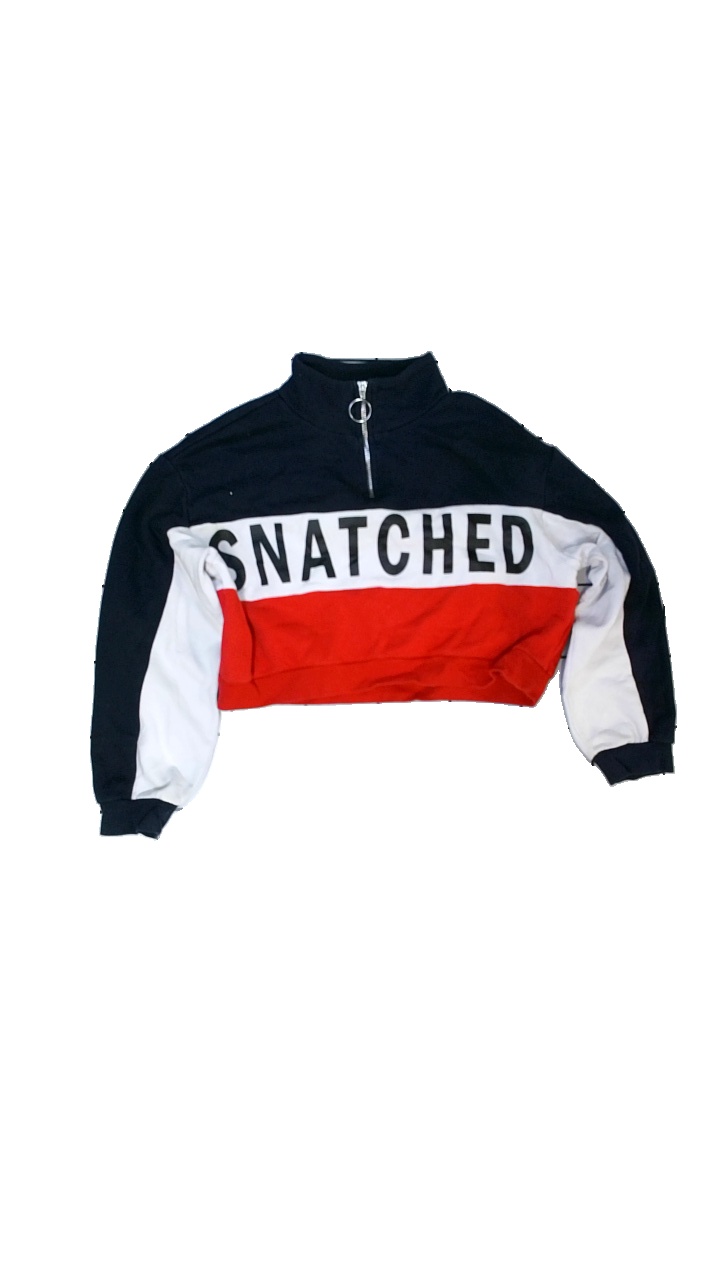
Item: Sweater (Ladies)
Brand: H&m
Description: randig tjocktröja med text på, kort och med dragkedja upptill, fläckar arm
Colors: Red, White, Black
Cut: Cropped
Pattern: Striped
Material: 60% cotton 40% polyester
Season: All
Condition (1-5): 3
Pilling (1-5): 5
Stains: Major
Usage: Export
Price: <50